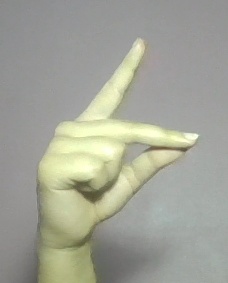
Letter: ta